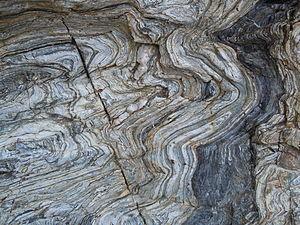
Plis alternés Tuf volcanique et de quartzite graphitique à Bordardoué, Le Palais
Bordardoué est un hameau de la commune du Palais à Belle-Île-en-Mer dans le département du Morbihan